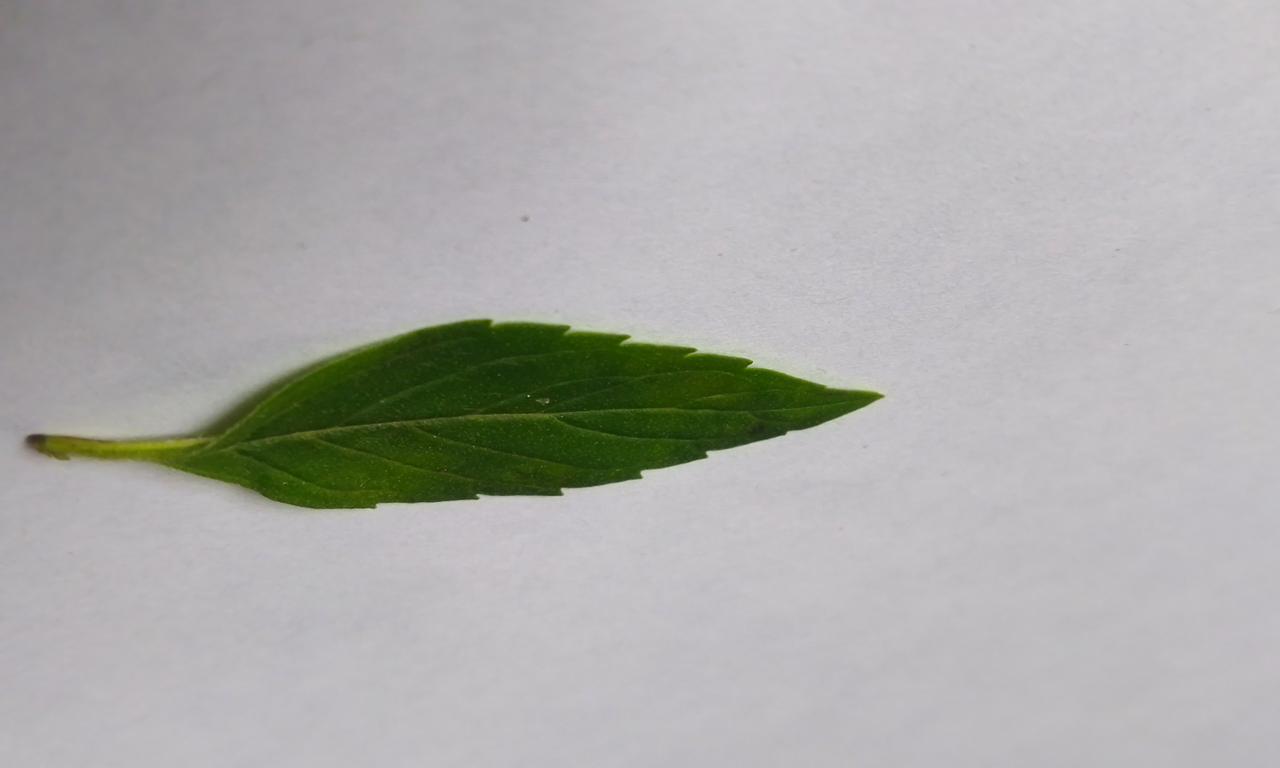
Label: Fresh